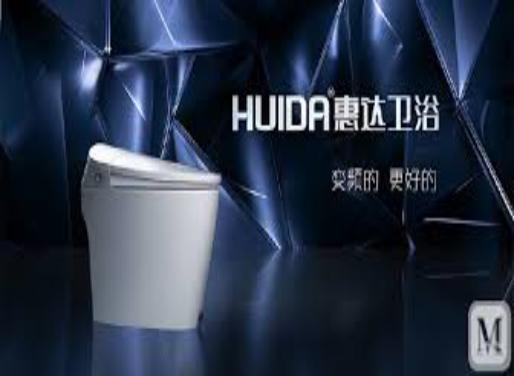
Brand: huida
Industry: Necessities